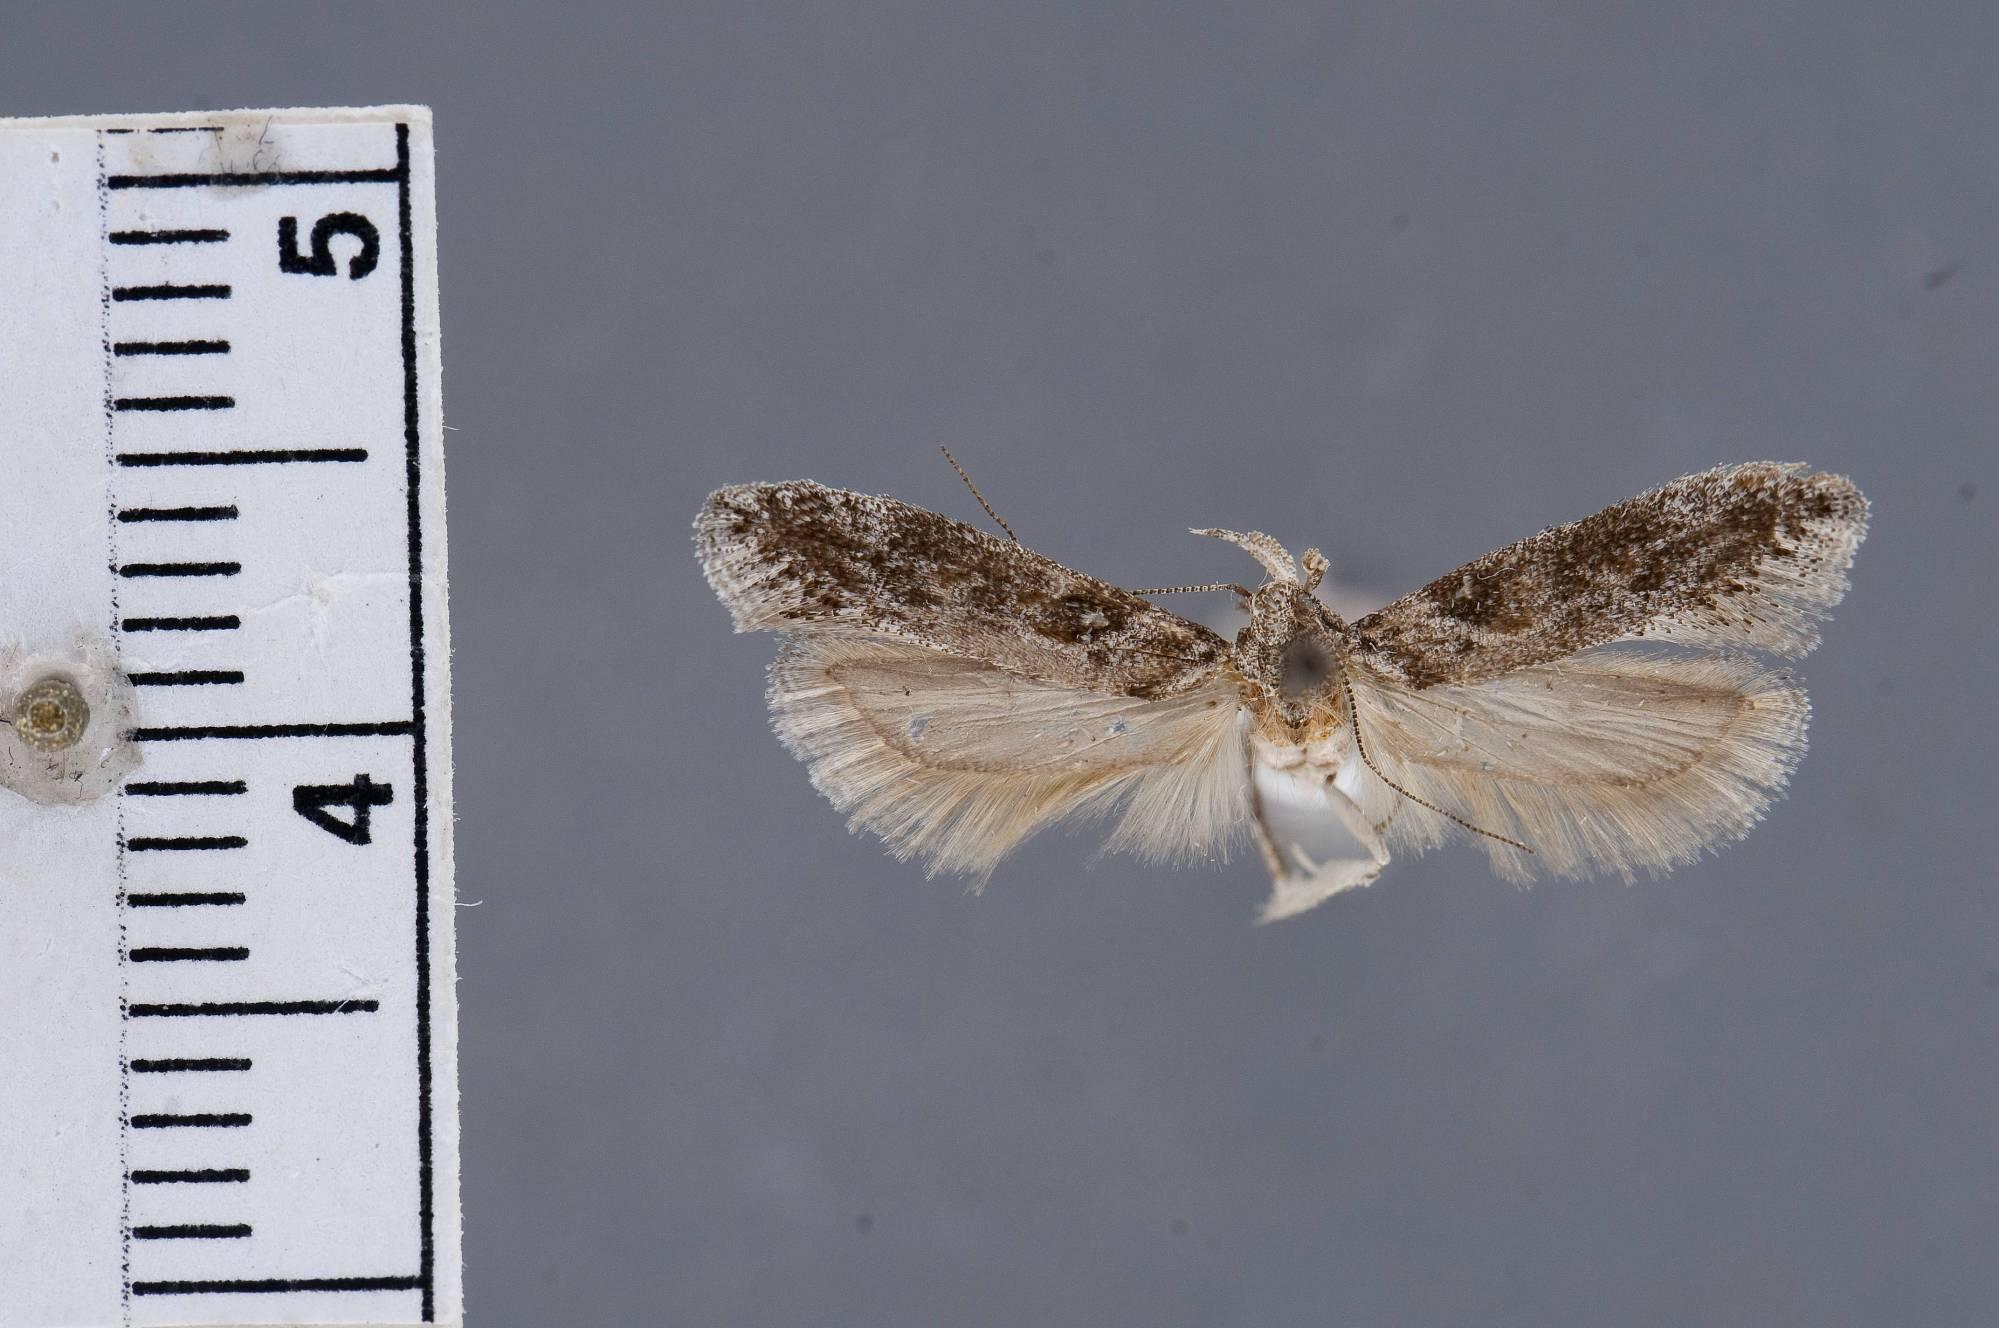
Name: Gnorimoschema gibsoniella
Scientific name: Gnorimoschema gibsoniella Busck, 1915
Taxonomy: Animalia, Arthropoda, Insecta, Lepidoptera, Glossata, Gelechiidae, Gelechiinae
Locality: Aweme, Manitoba, Canada
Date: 11 Aug 1914